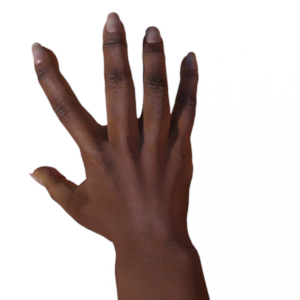
Label: paper